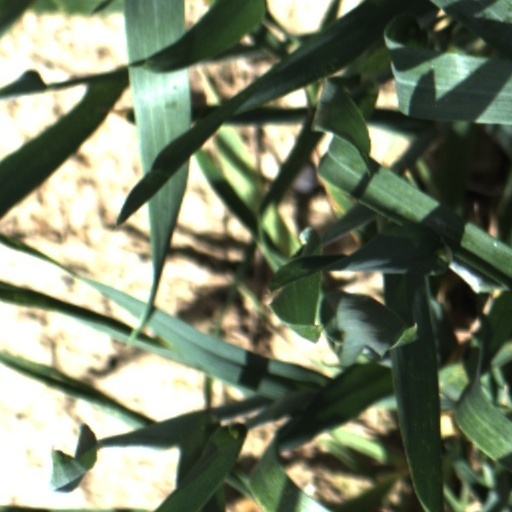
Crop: wheat